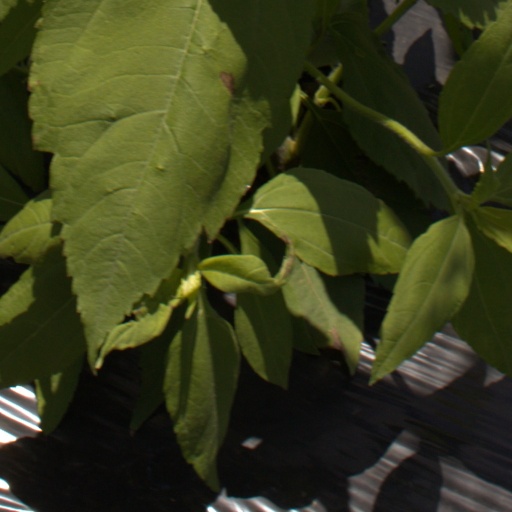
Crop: Jerusalem artichoke